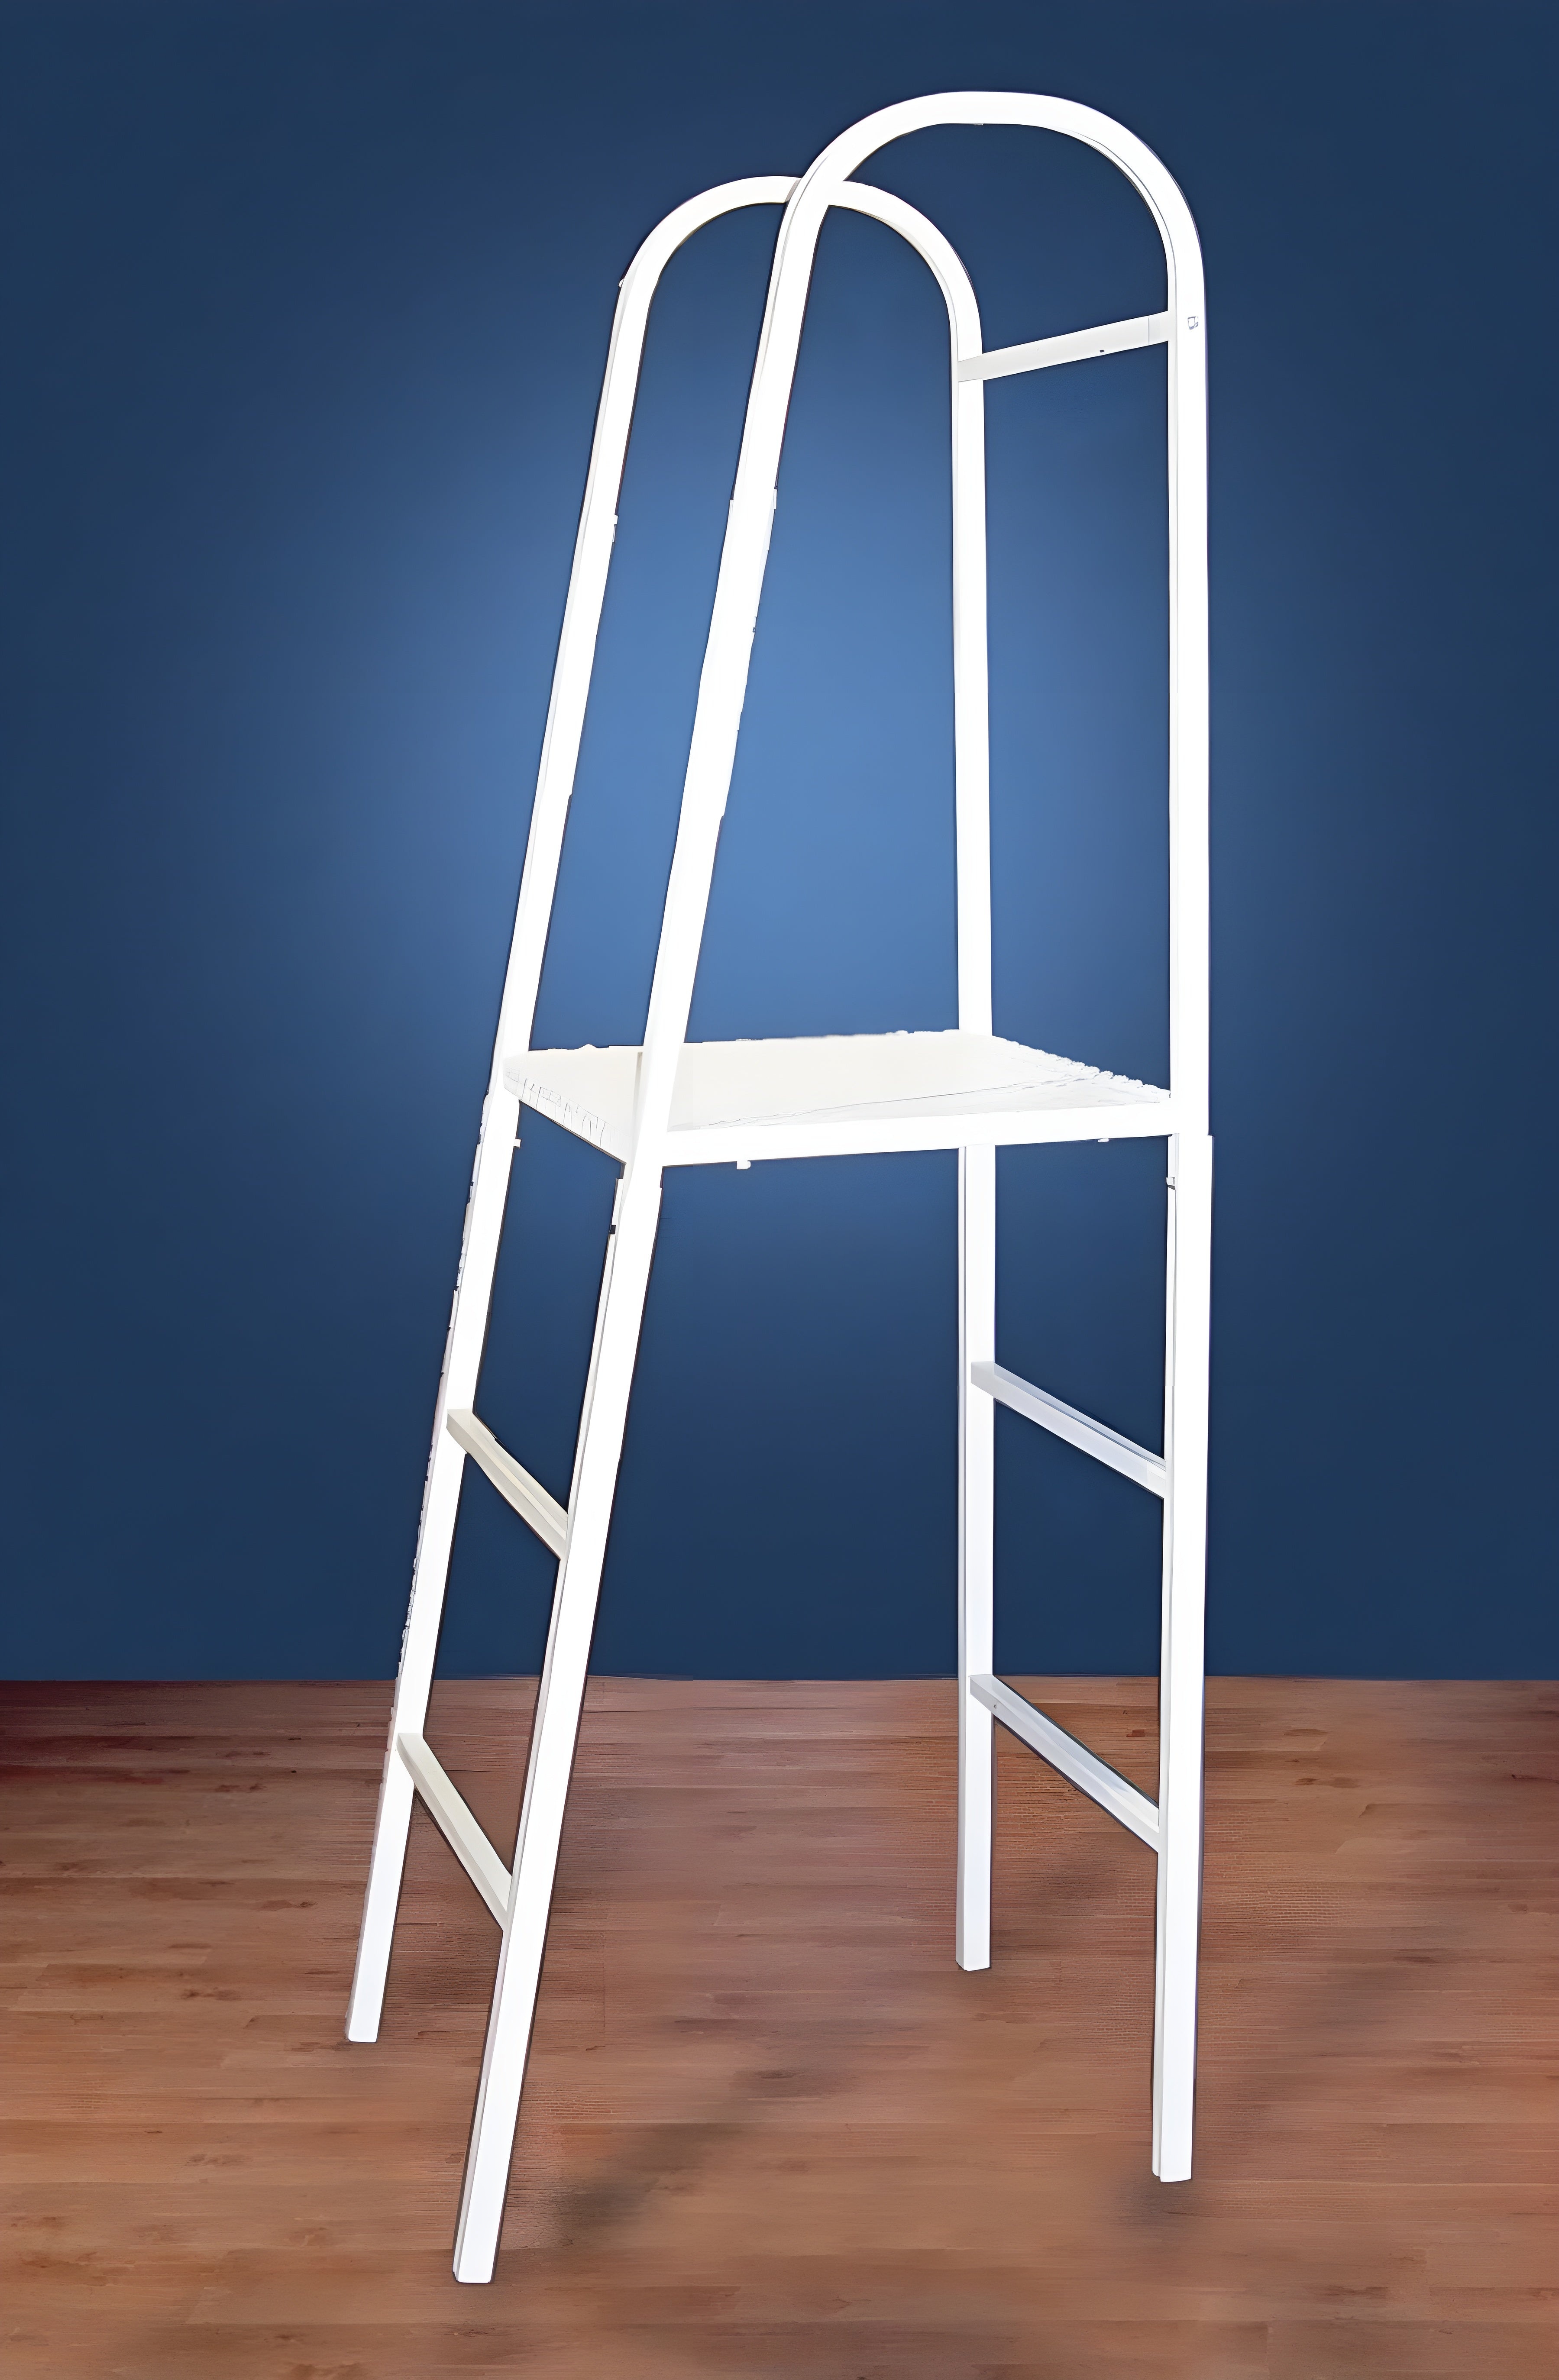
Trigon Sports Universal Referee Stand - VRSTND
Brand: Trigon Sports
Category: Sporting Goods > Athletics > Coaching & Officiating > Referee Stands & Chairs > Referee Stands